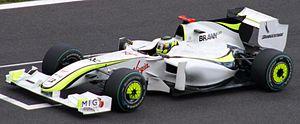
L'histoire de la Formule 1 trouve son origine dans les courses automobiles disputées en Europe dans les années 1920 et 1930. Elle commence réellement en 1946 avec l'uniformisation des règles voulue par la Commission sportive internationale de la Fédération internationale de l'automobile et la création de la « Formule de Course Internationale nᵒ 1 », pour indiquer la qualité optimale, comprimée en Formule 1. Un championnat du monde de Formule 1 est créé en 1950 puis une coupe des constructeurs en 1958.